Kandyan Convention

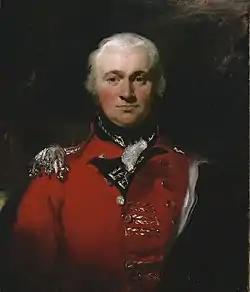
Lieutenant-General Sir Robert Brownrigg, Governor of Ceylon

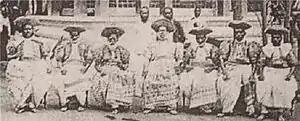
Part of the Kandyan contingent to the convention

The archives of the Government of Sri Lanka possesses the original copy of the convention.